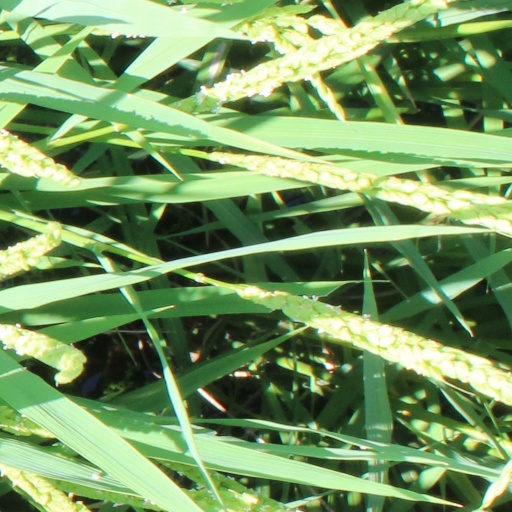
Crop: rice